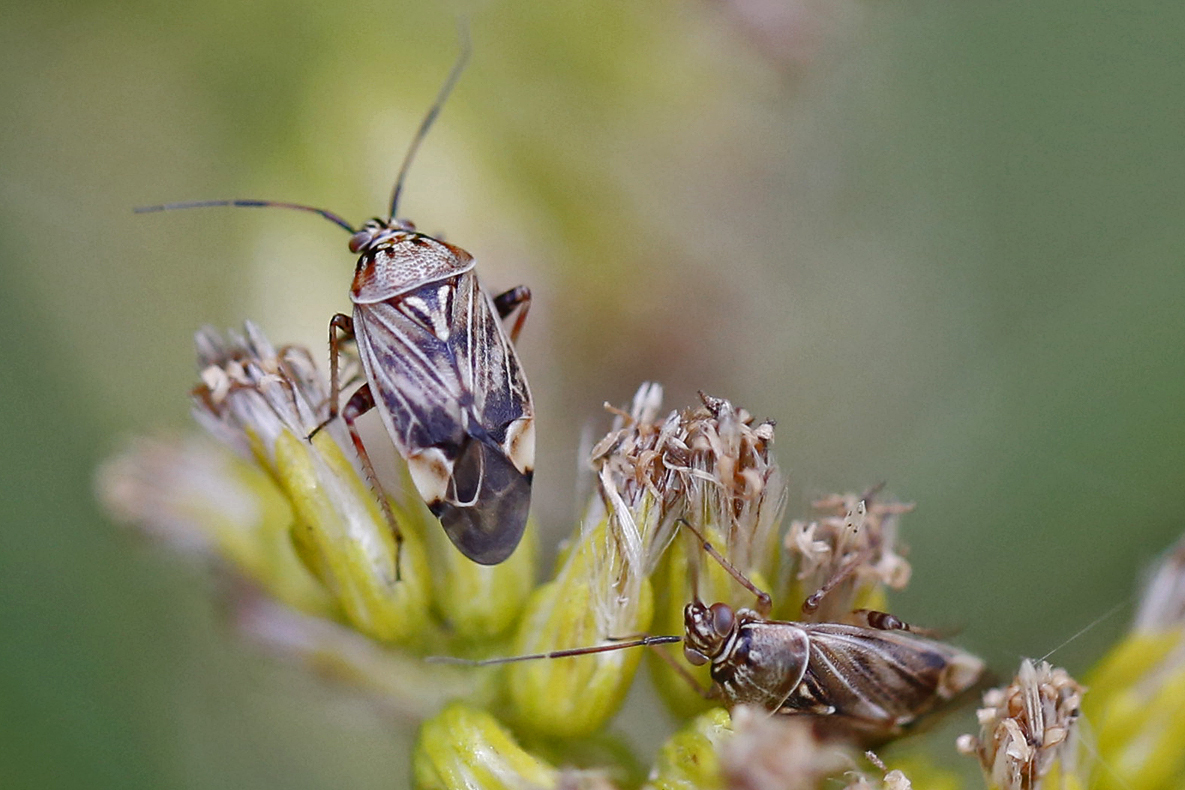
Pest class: lygus_bug